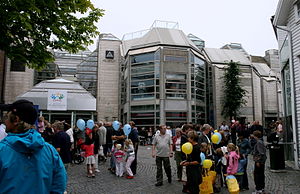
Betongtavlen / Liste over prisvindere
"Betongtavlen er en norsk arkitekturpris, som gives til et bygningsværk i Norge, ""hvor beton er anvendt på en miljømæssig, æstetisk og teknisk fremragende måde."" Prisen uddeles af Norske arkitekters landsforbund og Norsk Betongforening og tildeles efter indstilling af en komité bestående af to medlemmer udnævnt af NAL og tre udnævnt af NB.